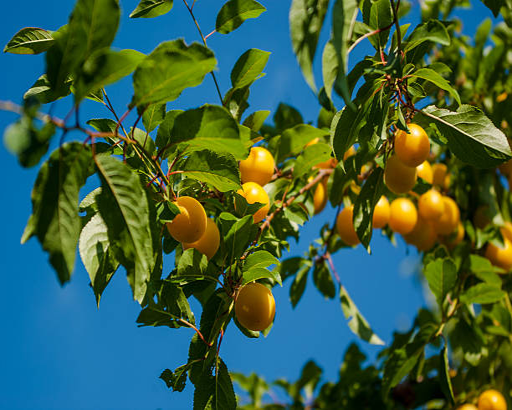
yellow plums on the tree